Joshua Perkins

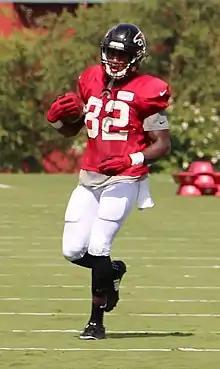

After going undrafted in the 2016 NFL draft, Perkins signed with the Atlanta Falcons on May 5, 2016. He made his first start in Week 16 against their NFC South rival Carolina Panthers and caught his first career touchdown on a 26-yard pass from Matt Ryan.